Silence Lies

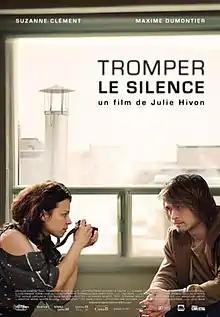
Film poster

Silence Lies is a Canadian drama film, directed by Julie Hivon and released in 2010. The film stars Suzanne Clément as Viviane Langevin, a photographer who is starved for creative inspiration ever since being disowned by her brother Frédéric (Sébastien Huberdeau) following a family dispute, when she meets Guillaume (Maxime Dumontier), a troubled young man who reminds her strongly of her brother.